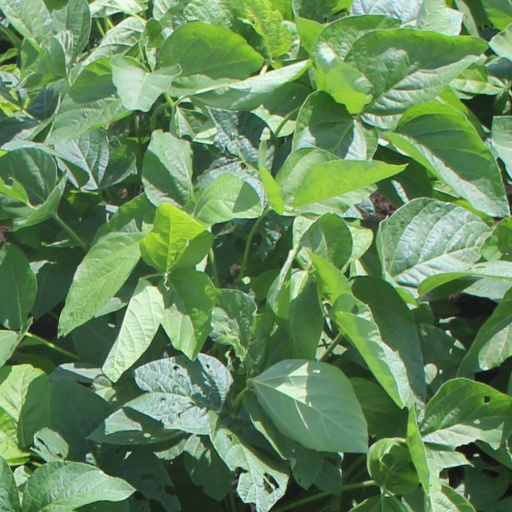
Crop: soybean